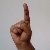
The image shows a hand gesture representing the letter 'D' in Indian Sign Language.